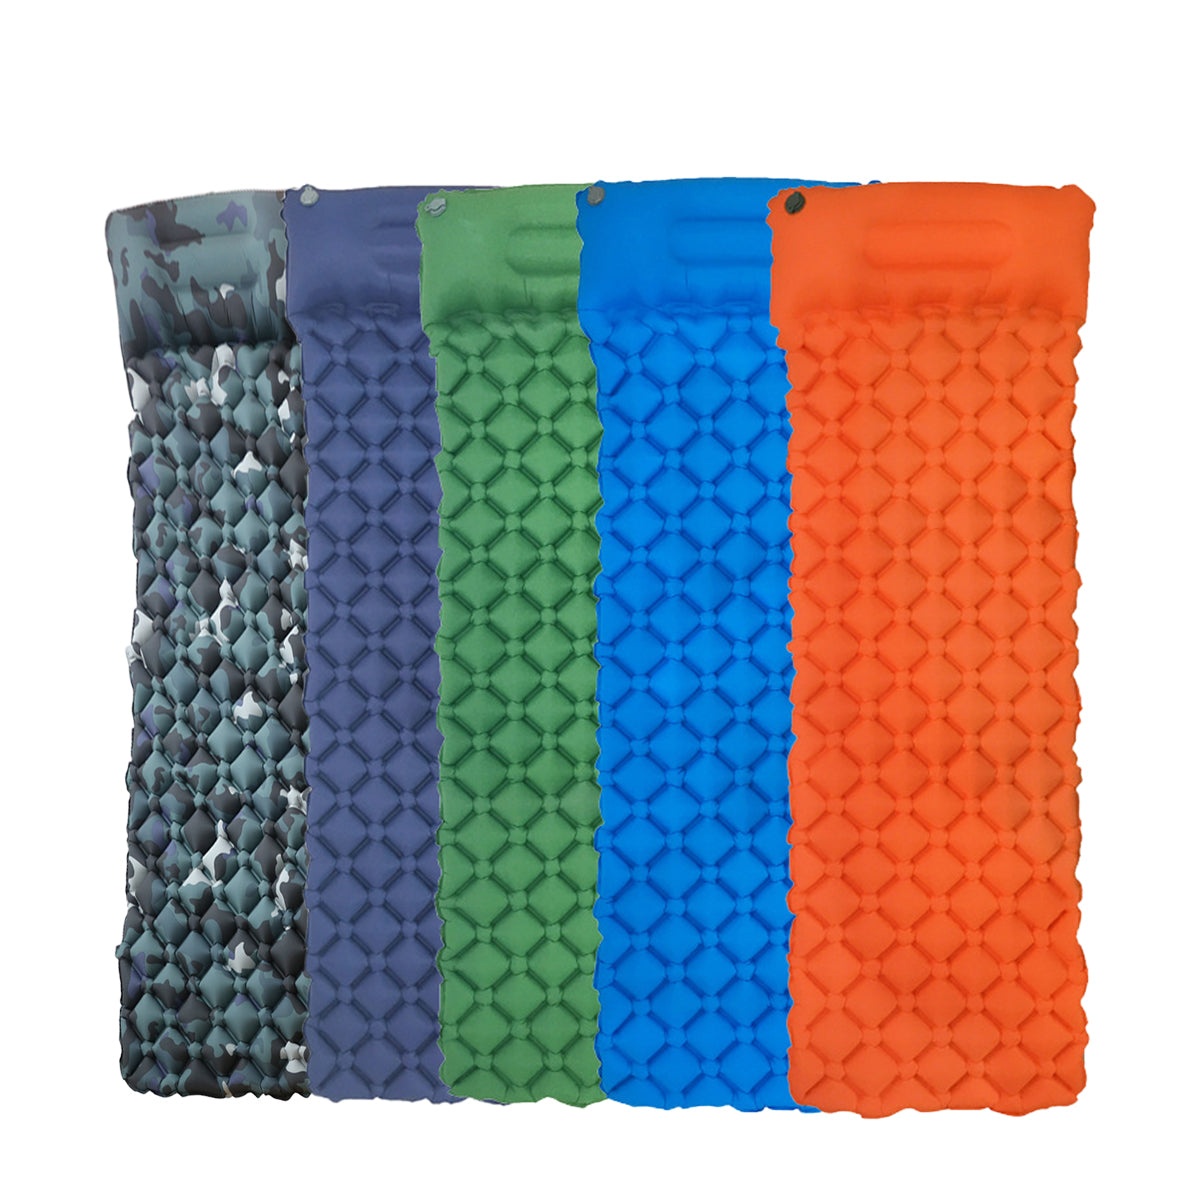
tpu luchtbedden outdoor opblaasbaar kussen campingmat picknickstrandmat met kussen
Specificatie: Naam Luchtmatras buiten Materiaal Nylon compound TPU Kleur groen, blauw, oranje, donkerblauw, camouflage Grootte 190x56x5.5cm Pakket 22x10cm Van toepassing outdoor bergbeklimmen, kamperen, familie, werken lunchpauze, familie vrije tijd. Kenmerken: Opblaasbaar comfortabel slaapkussen met kussen, ergonomische kussenhoogte-applicatie, ter bescherming van de cervicale wervelkolom. Stof ademend, elastisch en slijtvast, anti - veroudering. Snel blazen, slechts 10-15 adem kan worden gebruikt. Pakket inbegrepen: 1 x TPU Buitenluchtmatras
Brand: 123Materialen.com
Category: Sporting Goods > Outdoor Recreation > Camping & Hiking > Camp Furniture > Air Mattresses